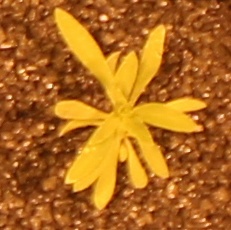
Label: Kochia